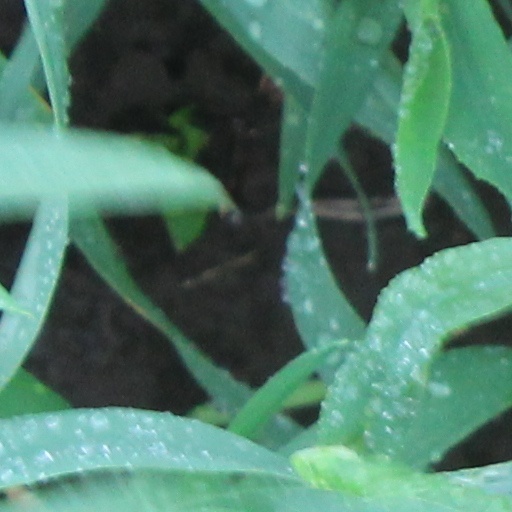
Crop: wheat